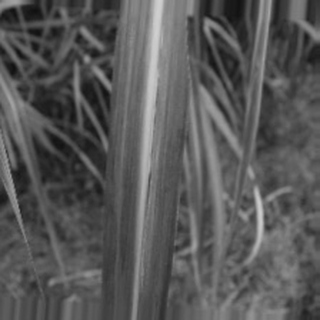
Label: sugarcane_bacterial_blight